USS S-5

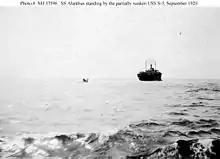
The steamship "Alanthus" standing by the stern of "S-5" on 2 September 1920, the day after "S-5" accidentally sank off the Delaware Bay

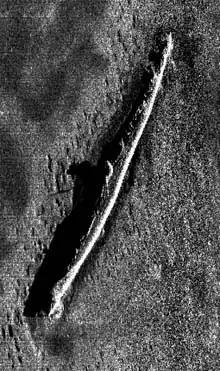
's first sonar image of the wreck of "S-5" on the ocean bottom, made in late July 2001 when "Whiting" discovered the wreck's exact location for the first time

Once the crew was offloaded from "S-5", the battleship secured a towline to its stern and proceeded to tow her to shallower water. The towline, however, parted and the loose submarine bobbed, then plunged to the bottom about off Cape May, New Jersey. The Navy began an unsuccessful attempt to raise "S-5", but called it off in November 1920. A second effort in 1921 also was unsuccessful, and "S-5" was struck from the Naval Vessel Register that year. She was the fourth submarine lost in U.S. Navy history.